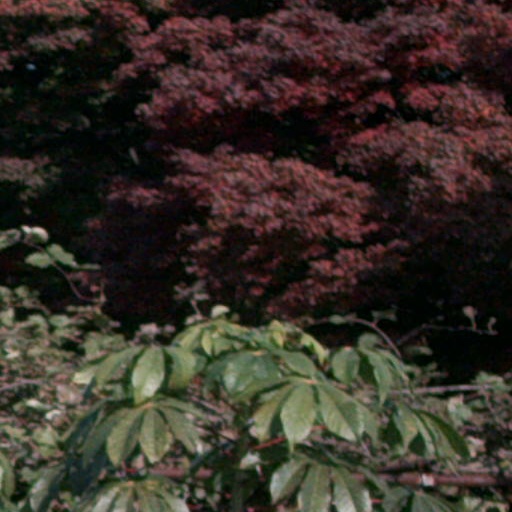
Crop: cassava